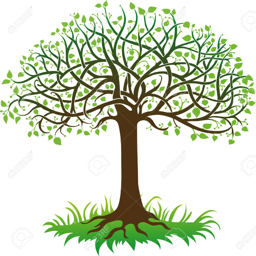
green tree on a white background stock vector